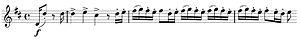
Le Triumphlied est une œuvre pour baryton solo, chœur et orchestre du compositeur allemand Johannes Brahms. Brahms a écrit cette pièce à l'occasion de la victoire de l'Allemagne dans la guerre franco-allemande et l'a dédiée à l'empereur Guillaume Iᵉʳ. Le texte lui-même émane du Livre de l'Apocalypse qui prédit la chute de Babylone, mais est consciemment réinterprété en termes politiques. En raison de son message patriotique lié à l'unification de l'Allemagne, le Triumphlied a perdu en popularité après la Première Guerre mondiale, en dépit de sa qualité musicale. Aujourd'hui, c'est une œuvre de Brahms plutôt inconnue.